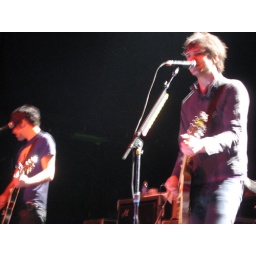
boys like girls performing at the phoenix concert theatre in toronto, ontario.